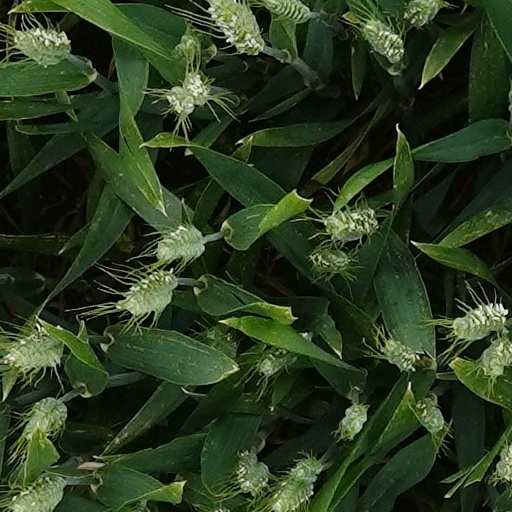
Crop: wheat